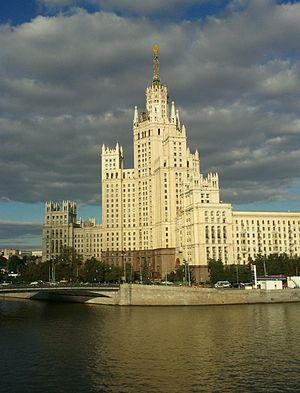
Mustang Wanted est le pseudonyme de Pavlo Gennadiyovich Ushivets, un grimpeur urbain qui pratique le « rooftopping ». Né en Roumanie le 21 janvier 1987, il rejoint l'Ukraine avec ses parents à la fin de 2009.